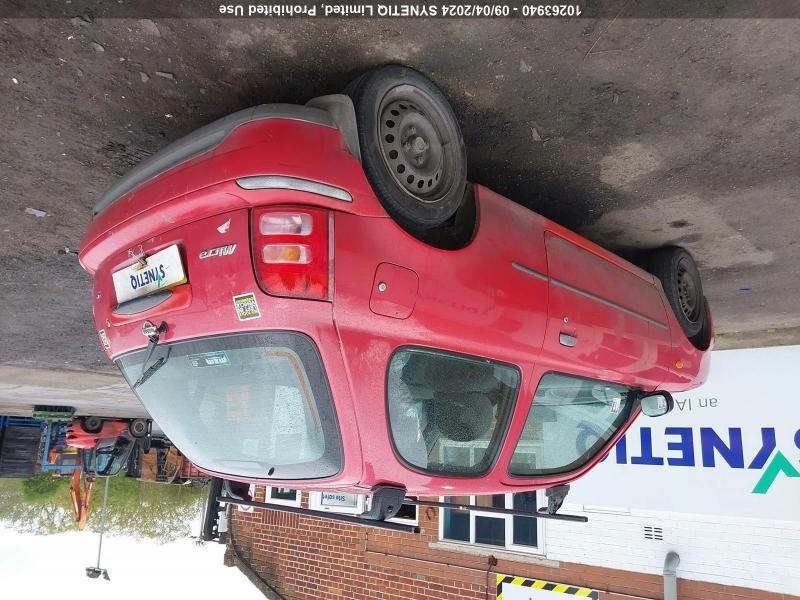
Aucun dommage détecté.
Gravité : aucun